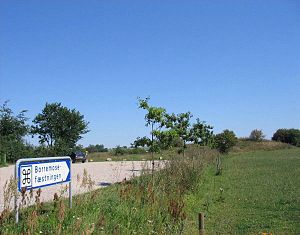
Borremosefæstningen / Beskrivelse
Indkørsel til Borremosefæstningen.
Skilt til Borromose-fæstningen, Borremose, Denmark
Borremosefæstningen var en befæstet landsby i førromersk jernalder, cirka 3,5 kilometer sydøst for Aars beliggende i en højmose, Borremose.